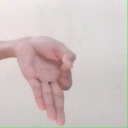
अक्षर: ज्ञ